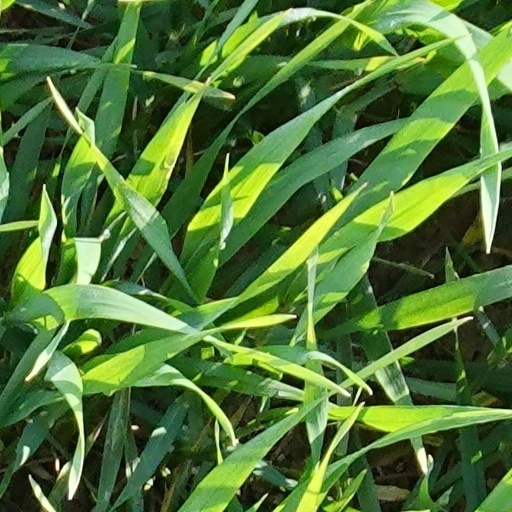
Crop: wheat